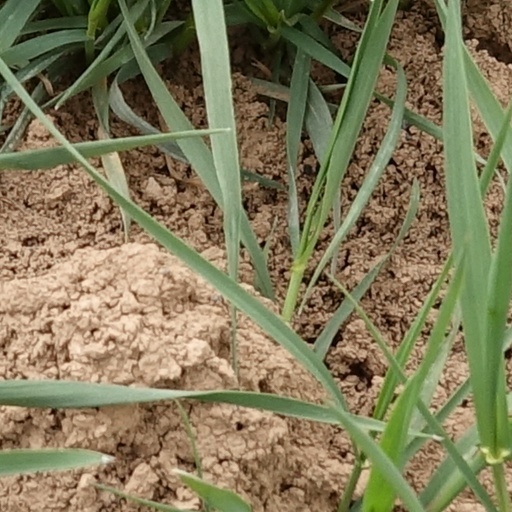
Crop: wheat